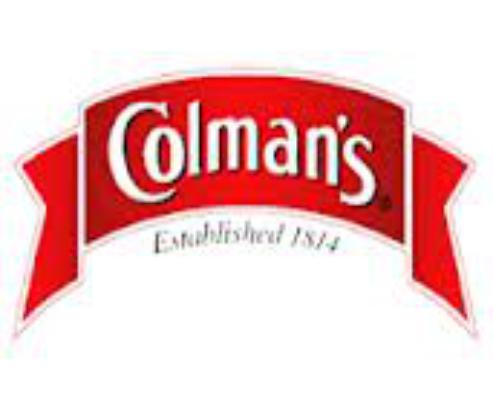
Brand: Colman's
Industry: Food